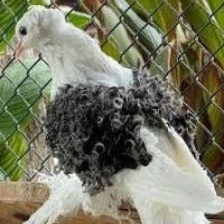
Species: FRILL BACK PIGEON
Scientific name: COLUMBA LIVIA DOMESTICA